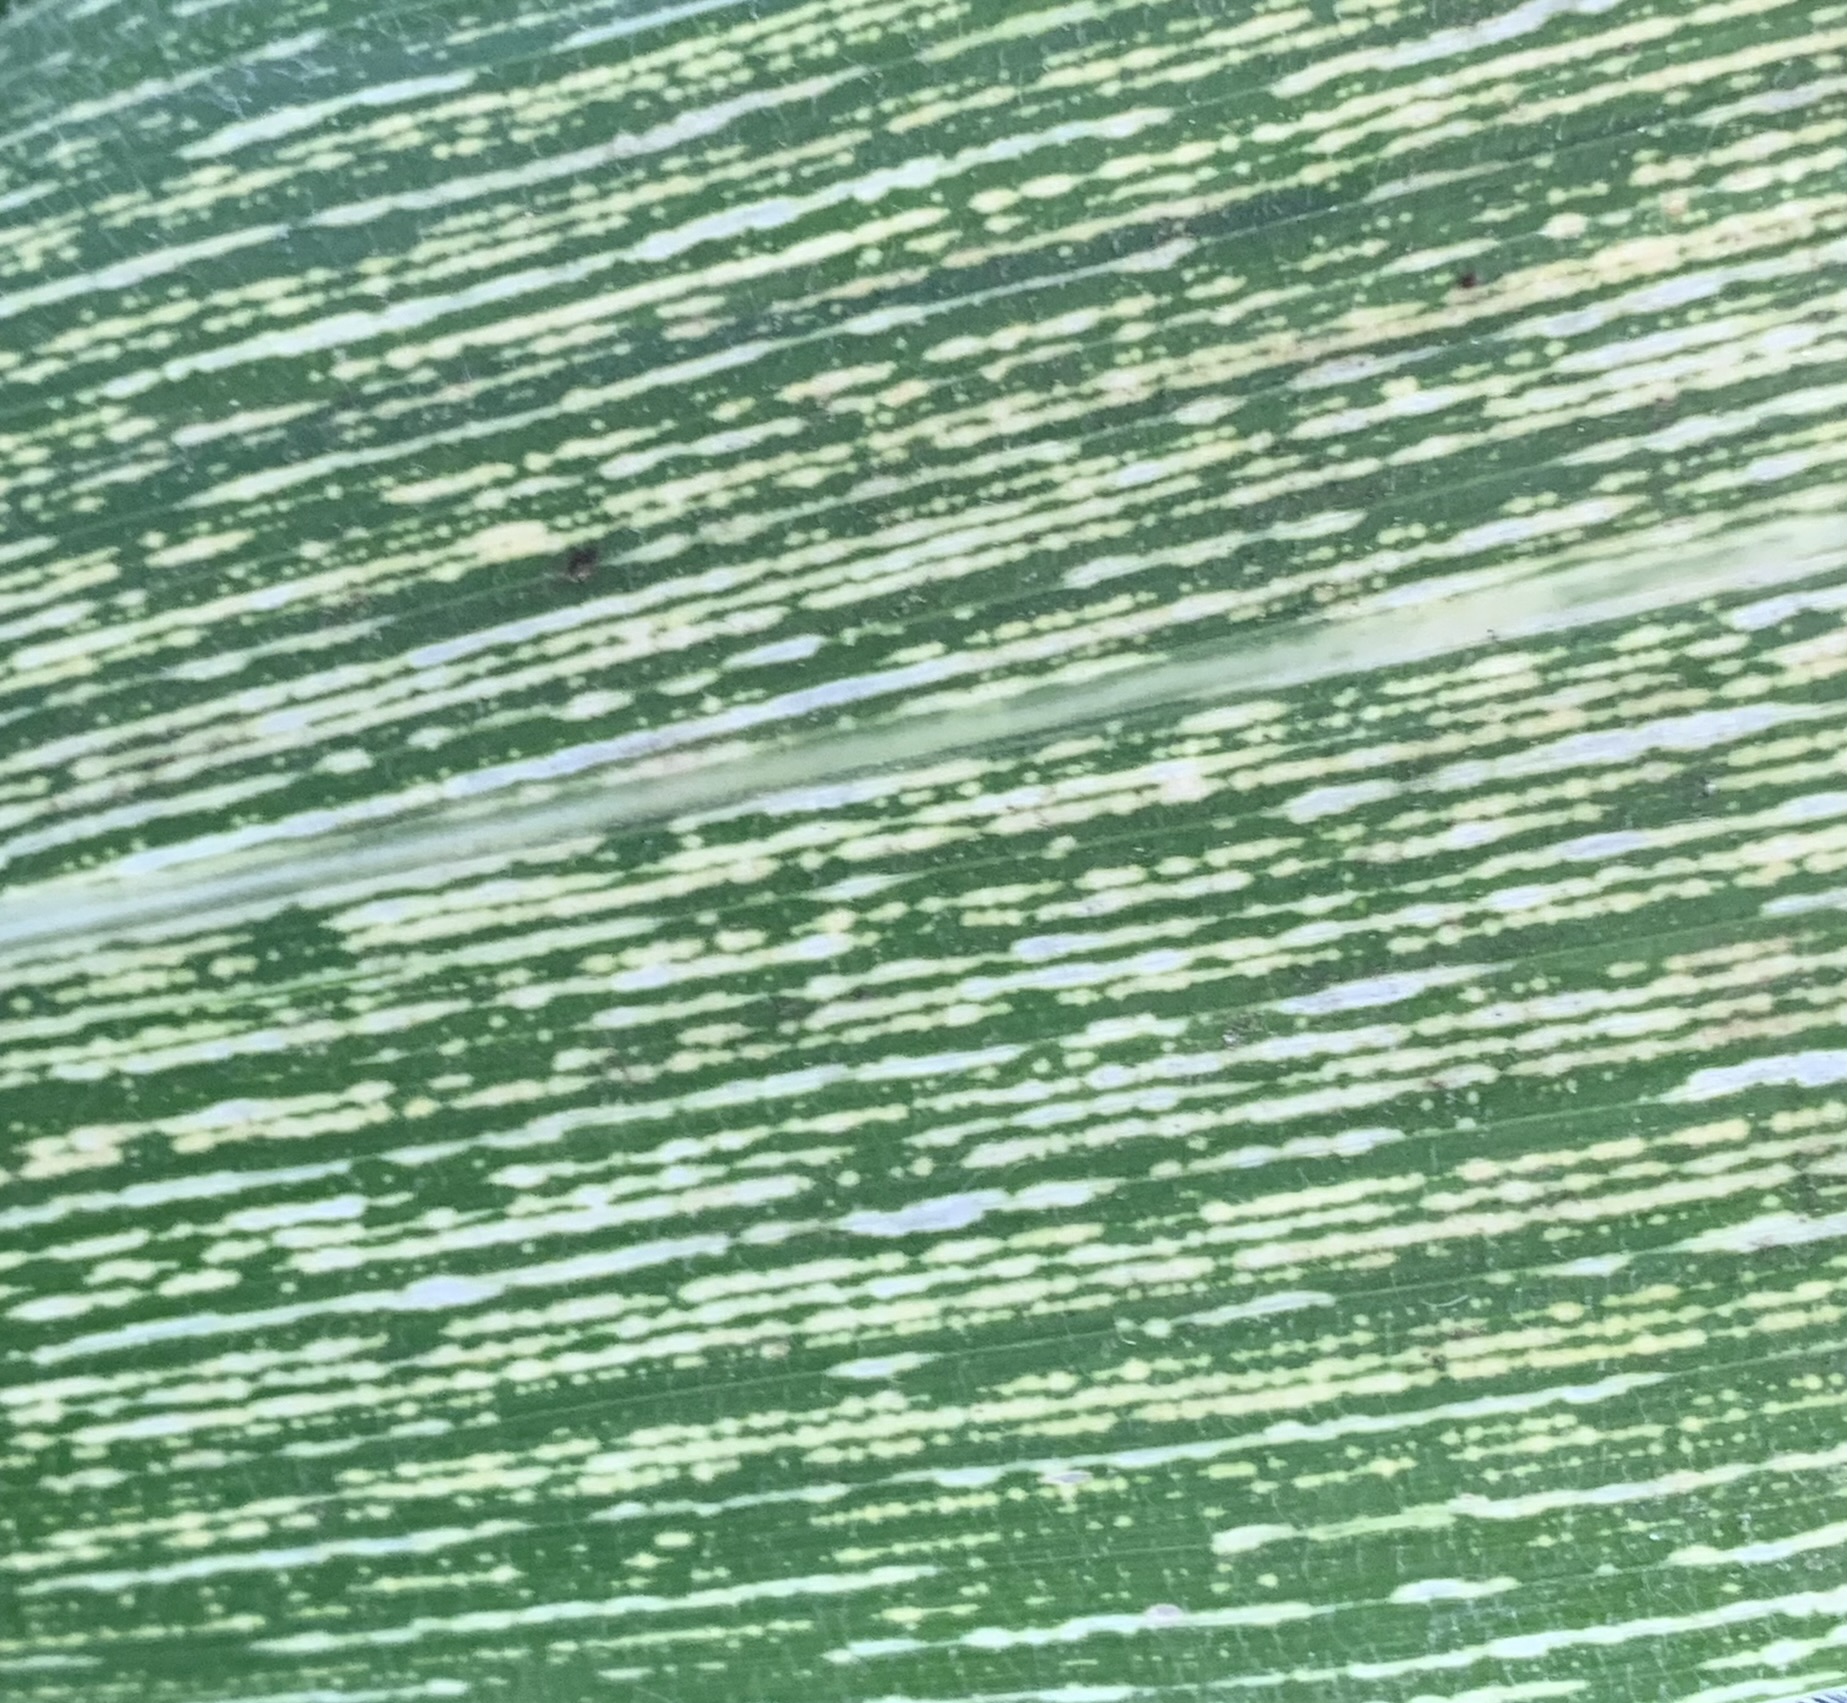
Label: MSV